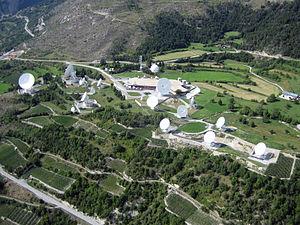
En 2013, les deux principaux services de renseignement suisses sont le Service de renseignement de la Confédération et le Service de renseignement de l'armée.
Onyx est un système d'espionnage de satellites des services de renseignements suisses, semblable au système Echelon américain mais à une échelle beaucoup plus petite.